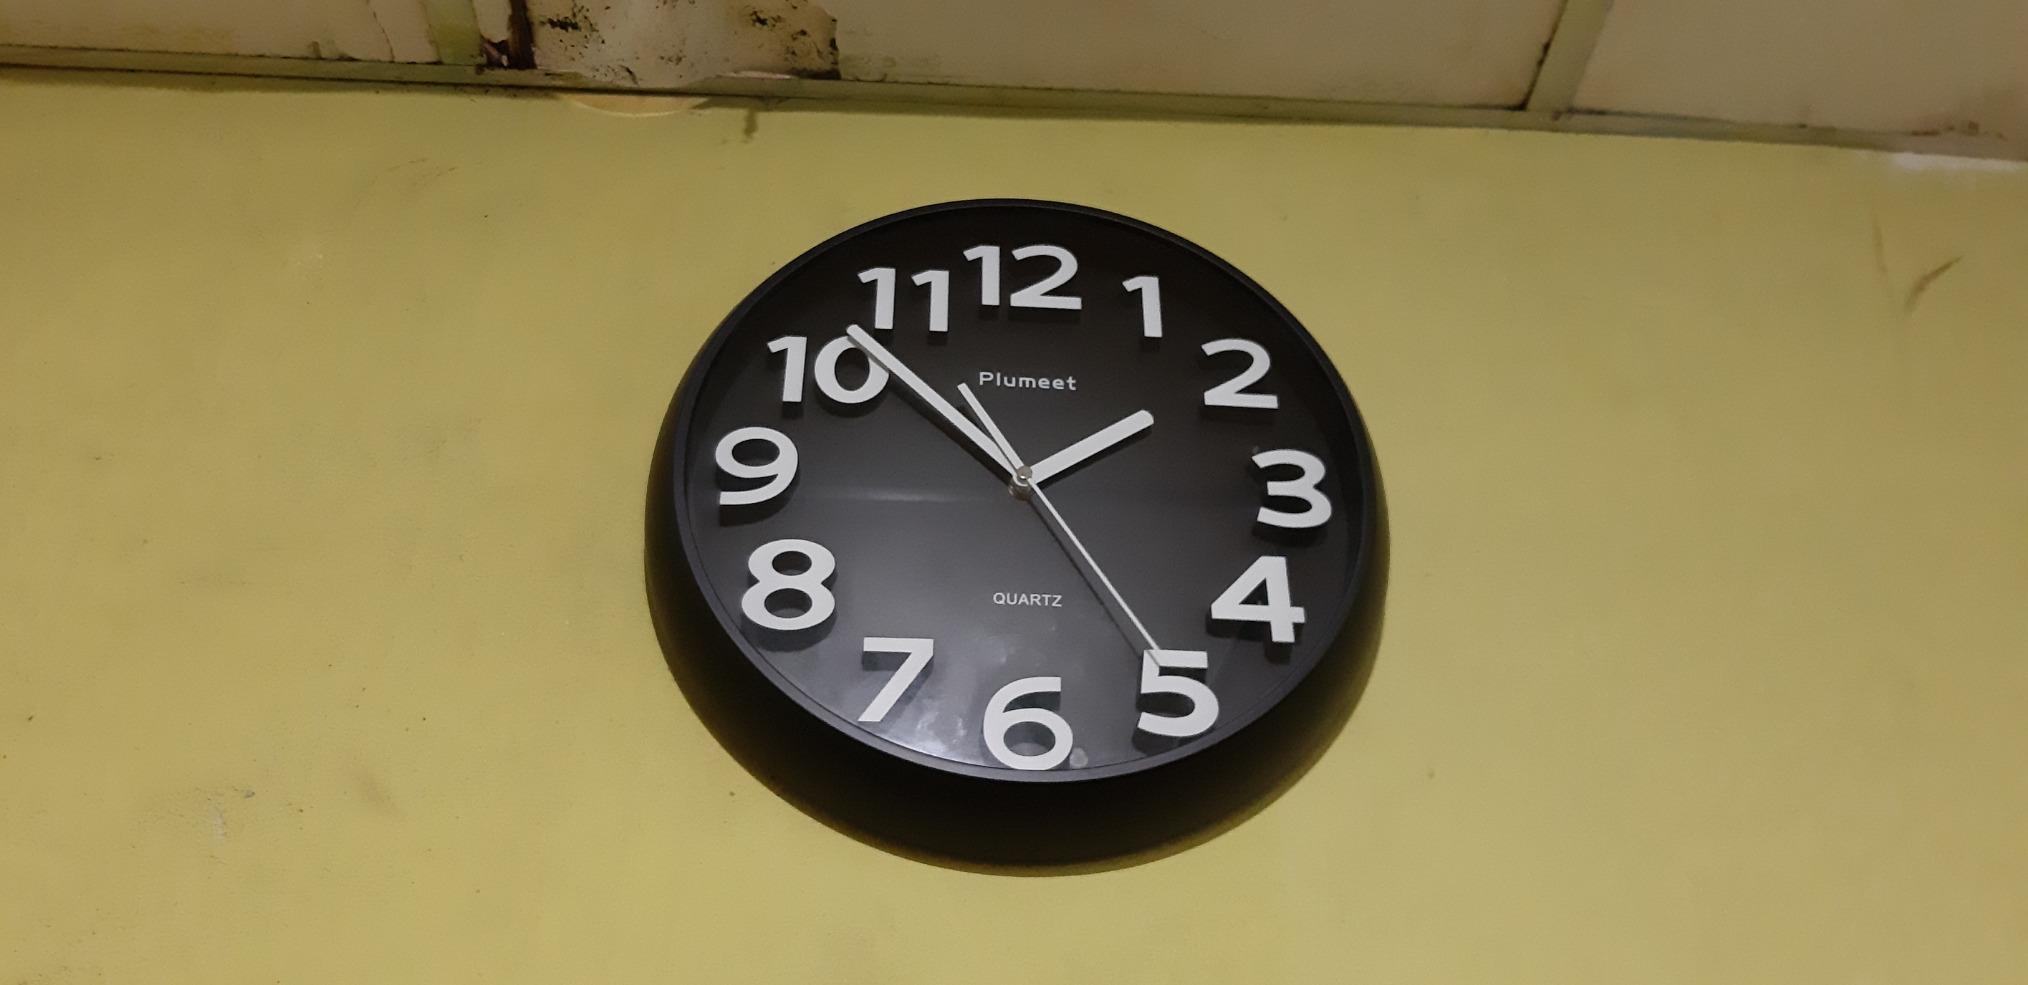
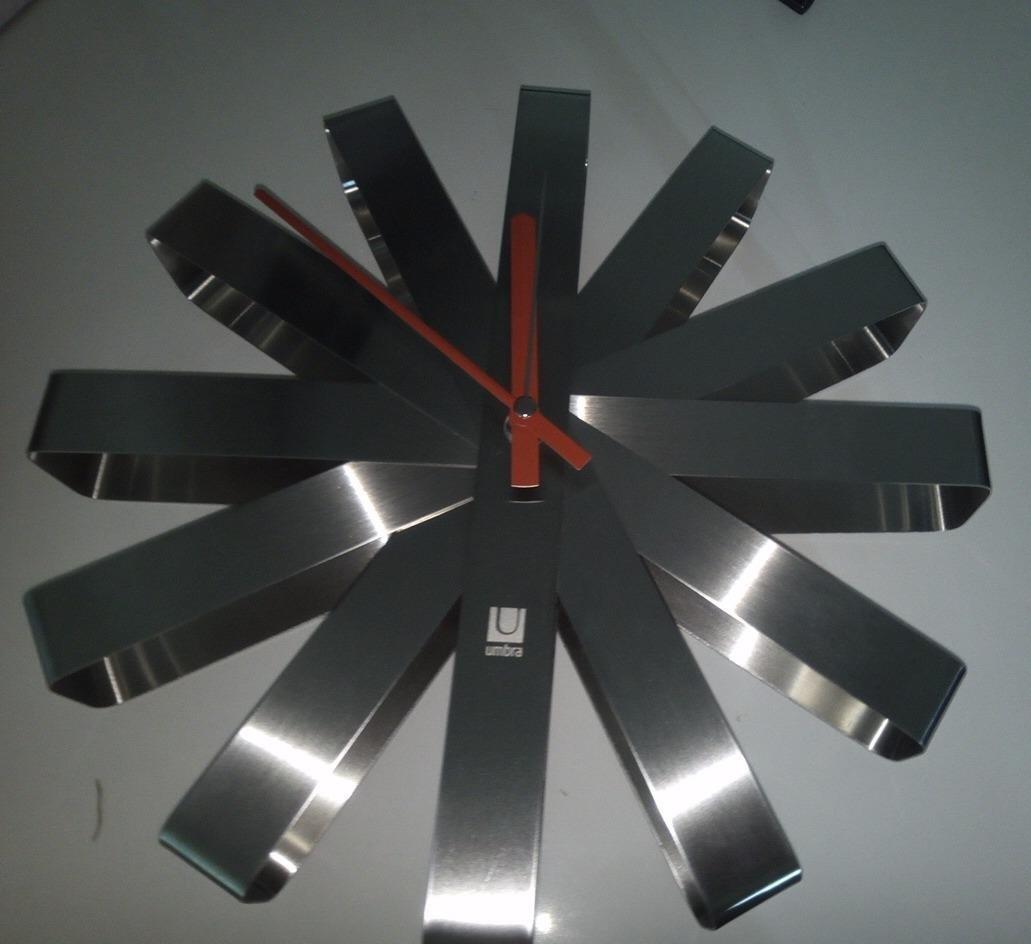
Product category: clock
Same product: no